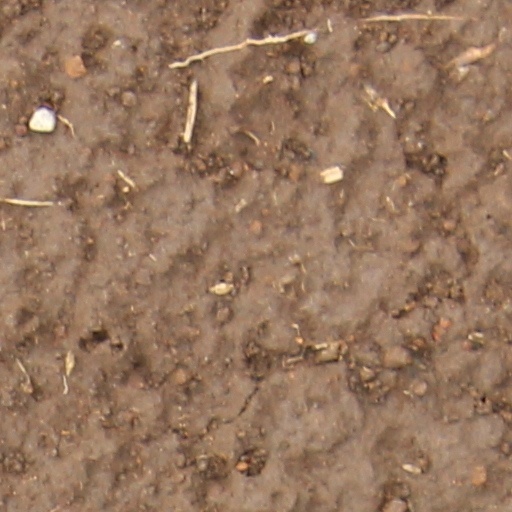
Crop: wheat